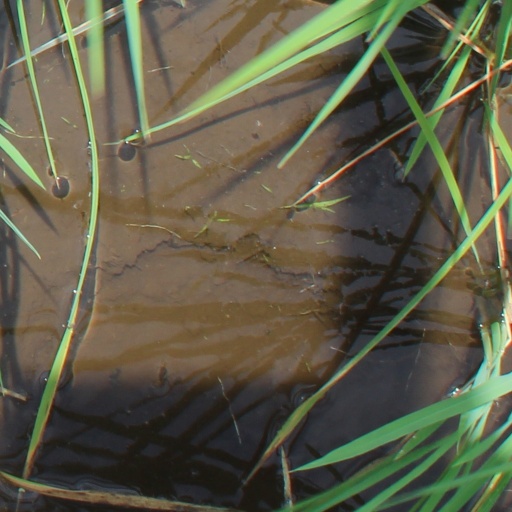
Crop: rice